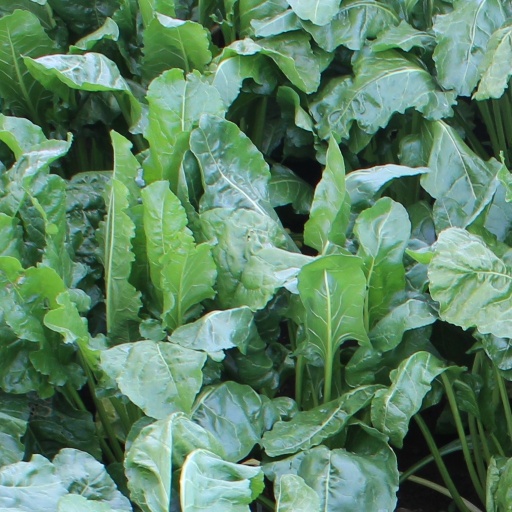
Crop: sugar beet